Durran Durra

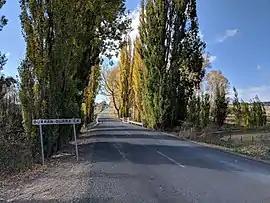
Durran Durra creek

Durran Durra is a locality in the Queanbeyan–Palerang Regional Council, New South Wales, Australia. It is located on the road from Braidwood to Nowra about 15 km north of Braidwood and 100 km east of Canberra. At the , it had a population of 114. It consists mainly of grazing country.